Royal Academy of Music (company)

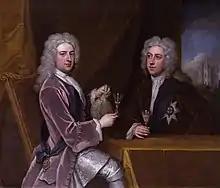
The duke of Newcastle (left) and the Earl of Lincoln, brothers-in-law as painted by Godfrey Kneller, .

The capital of £10,000 was divided into 50 shares of £200 each. Sixty-three people initially subscribed for shares. The issue was rapidly oversubscribed: several took more than one share: Lord Burlington subscribed £1000. Otto Erich Deutsch printed a list of 63 names, a later list by Charles Burney carried 73 names. The extra ten were perhaps those admitted at the directors' meetings on 30 November and 2 December 1719. This would give a total capital of £17,600.